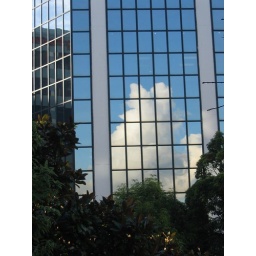
random building by my house